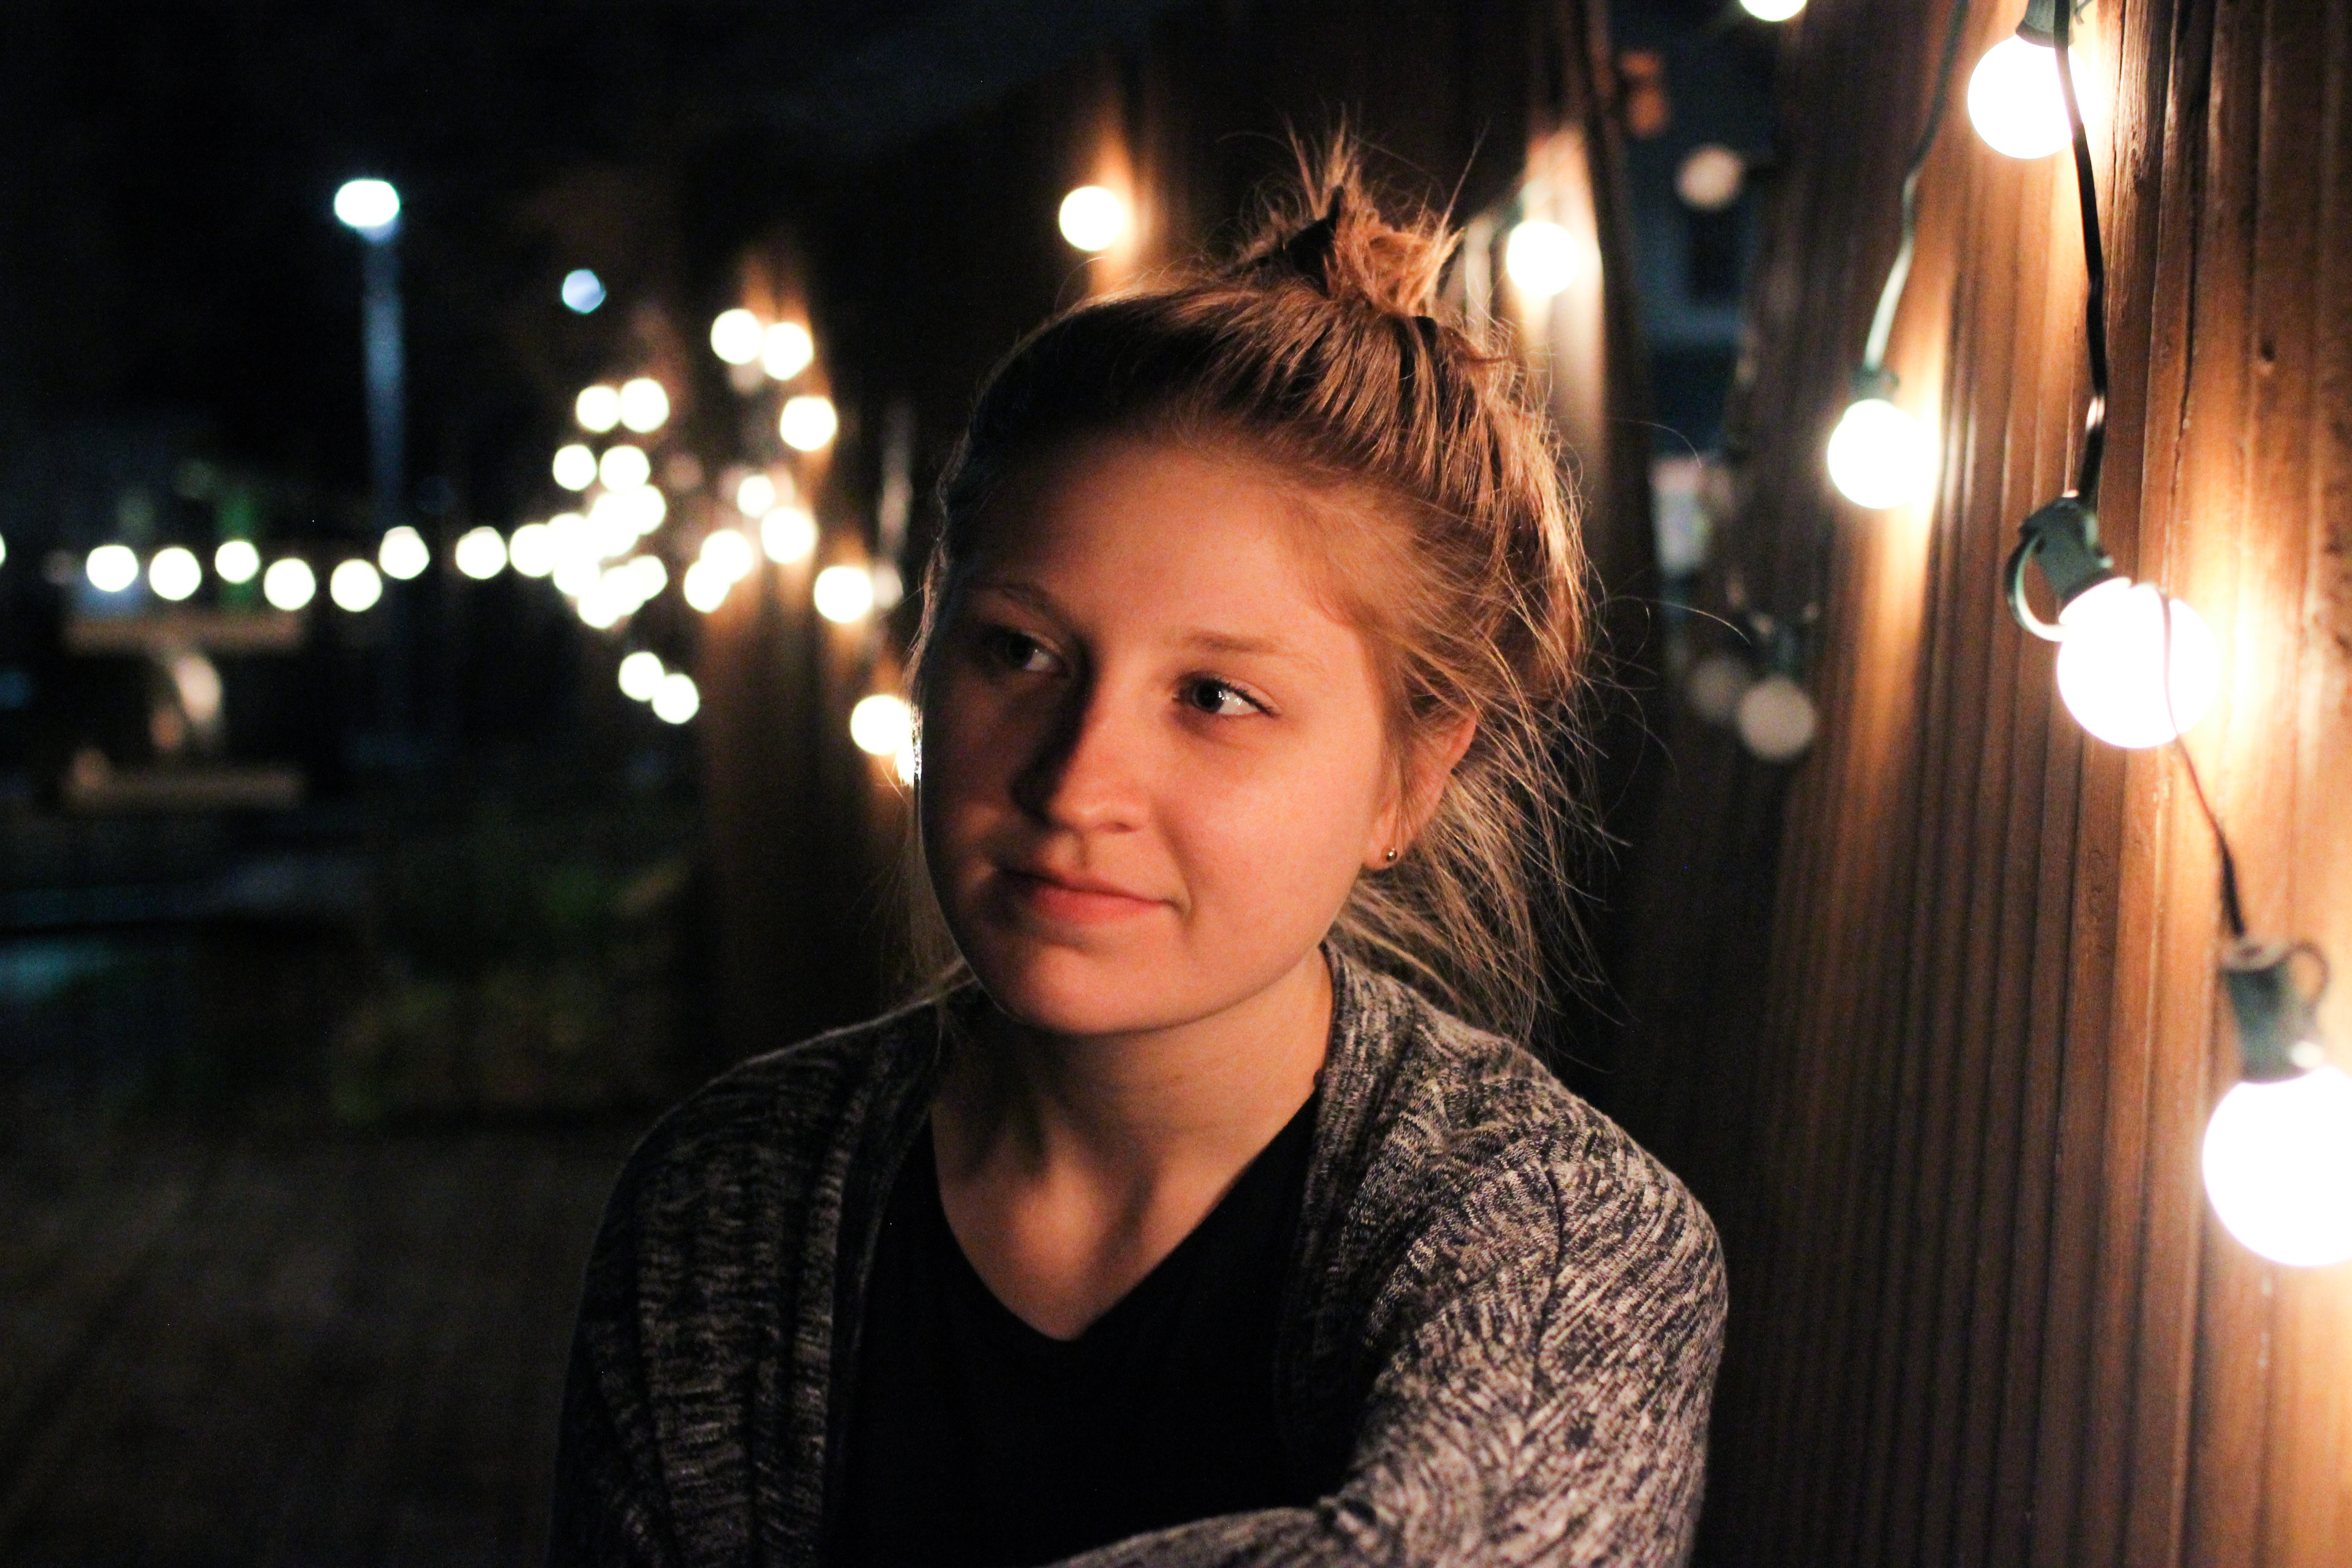
person, hair, portrait, fashion, beauty, portrait photography